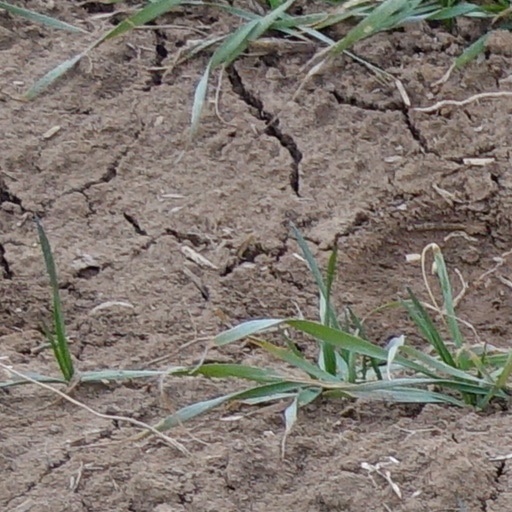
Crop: wheat